Arrest of Mark Kaminsky and Harvey Bennett

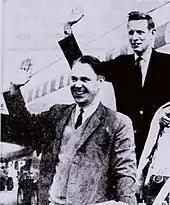
Kaminsky and Bennett arriving at the Idlewild Airport, the former name of the John F. Kennedy International Airport.

When Kaminsky returned to the United States, he stated that "he planned originally to tour Russia for five weeks to gather information for a book 'to show that the Soviet Union continually talks about peace but is preparing for war.'" He admitted he had planned to write a "slanderous" book about the Soviet Union. He had taken "pictures that would have shown the preparations for war on the Soviet borders facing west where the West has openly charged the Soviets keep 75 divisions at the ready...there are far more soldiers and military installations in the border zone, than there are civilians and farms and towns." In a contradictory account, Kaminsky said that the only military object he took a picture of was a solitary radar installation in the "haze of the Russian plains about a mile away".